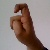
The image shows a hand gesture representing the letter 'X' in Indian Sign Language.